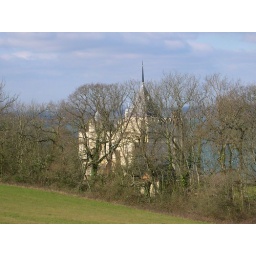
Strange fake castle like building lurking in the trees